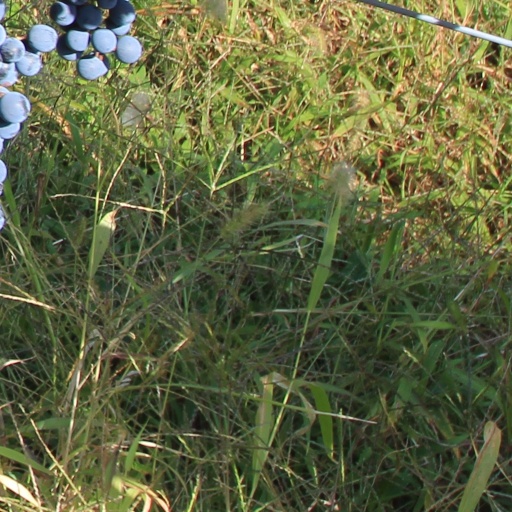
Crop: grape